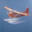
Label: airplane